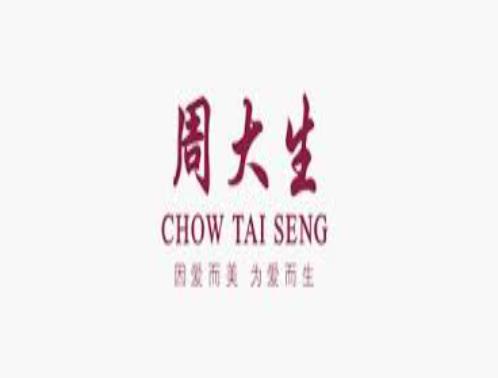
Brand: CHOW TAI SENG-2
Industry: Others